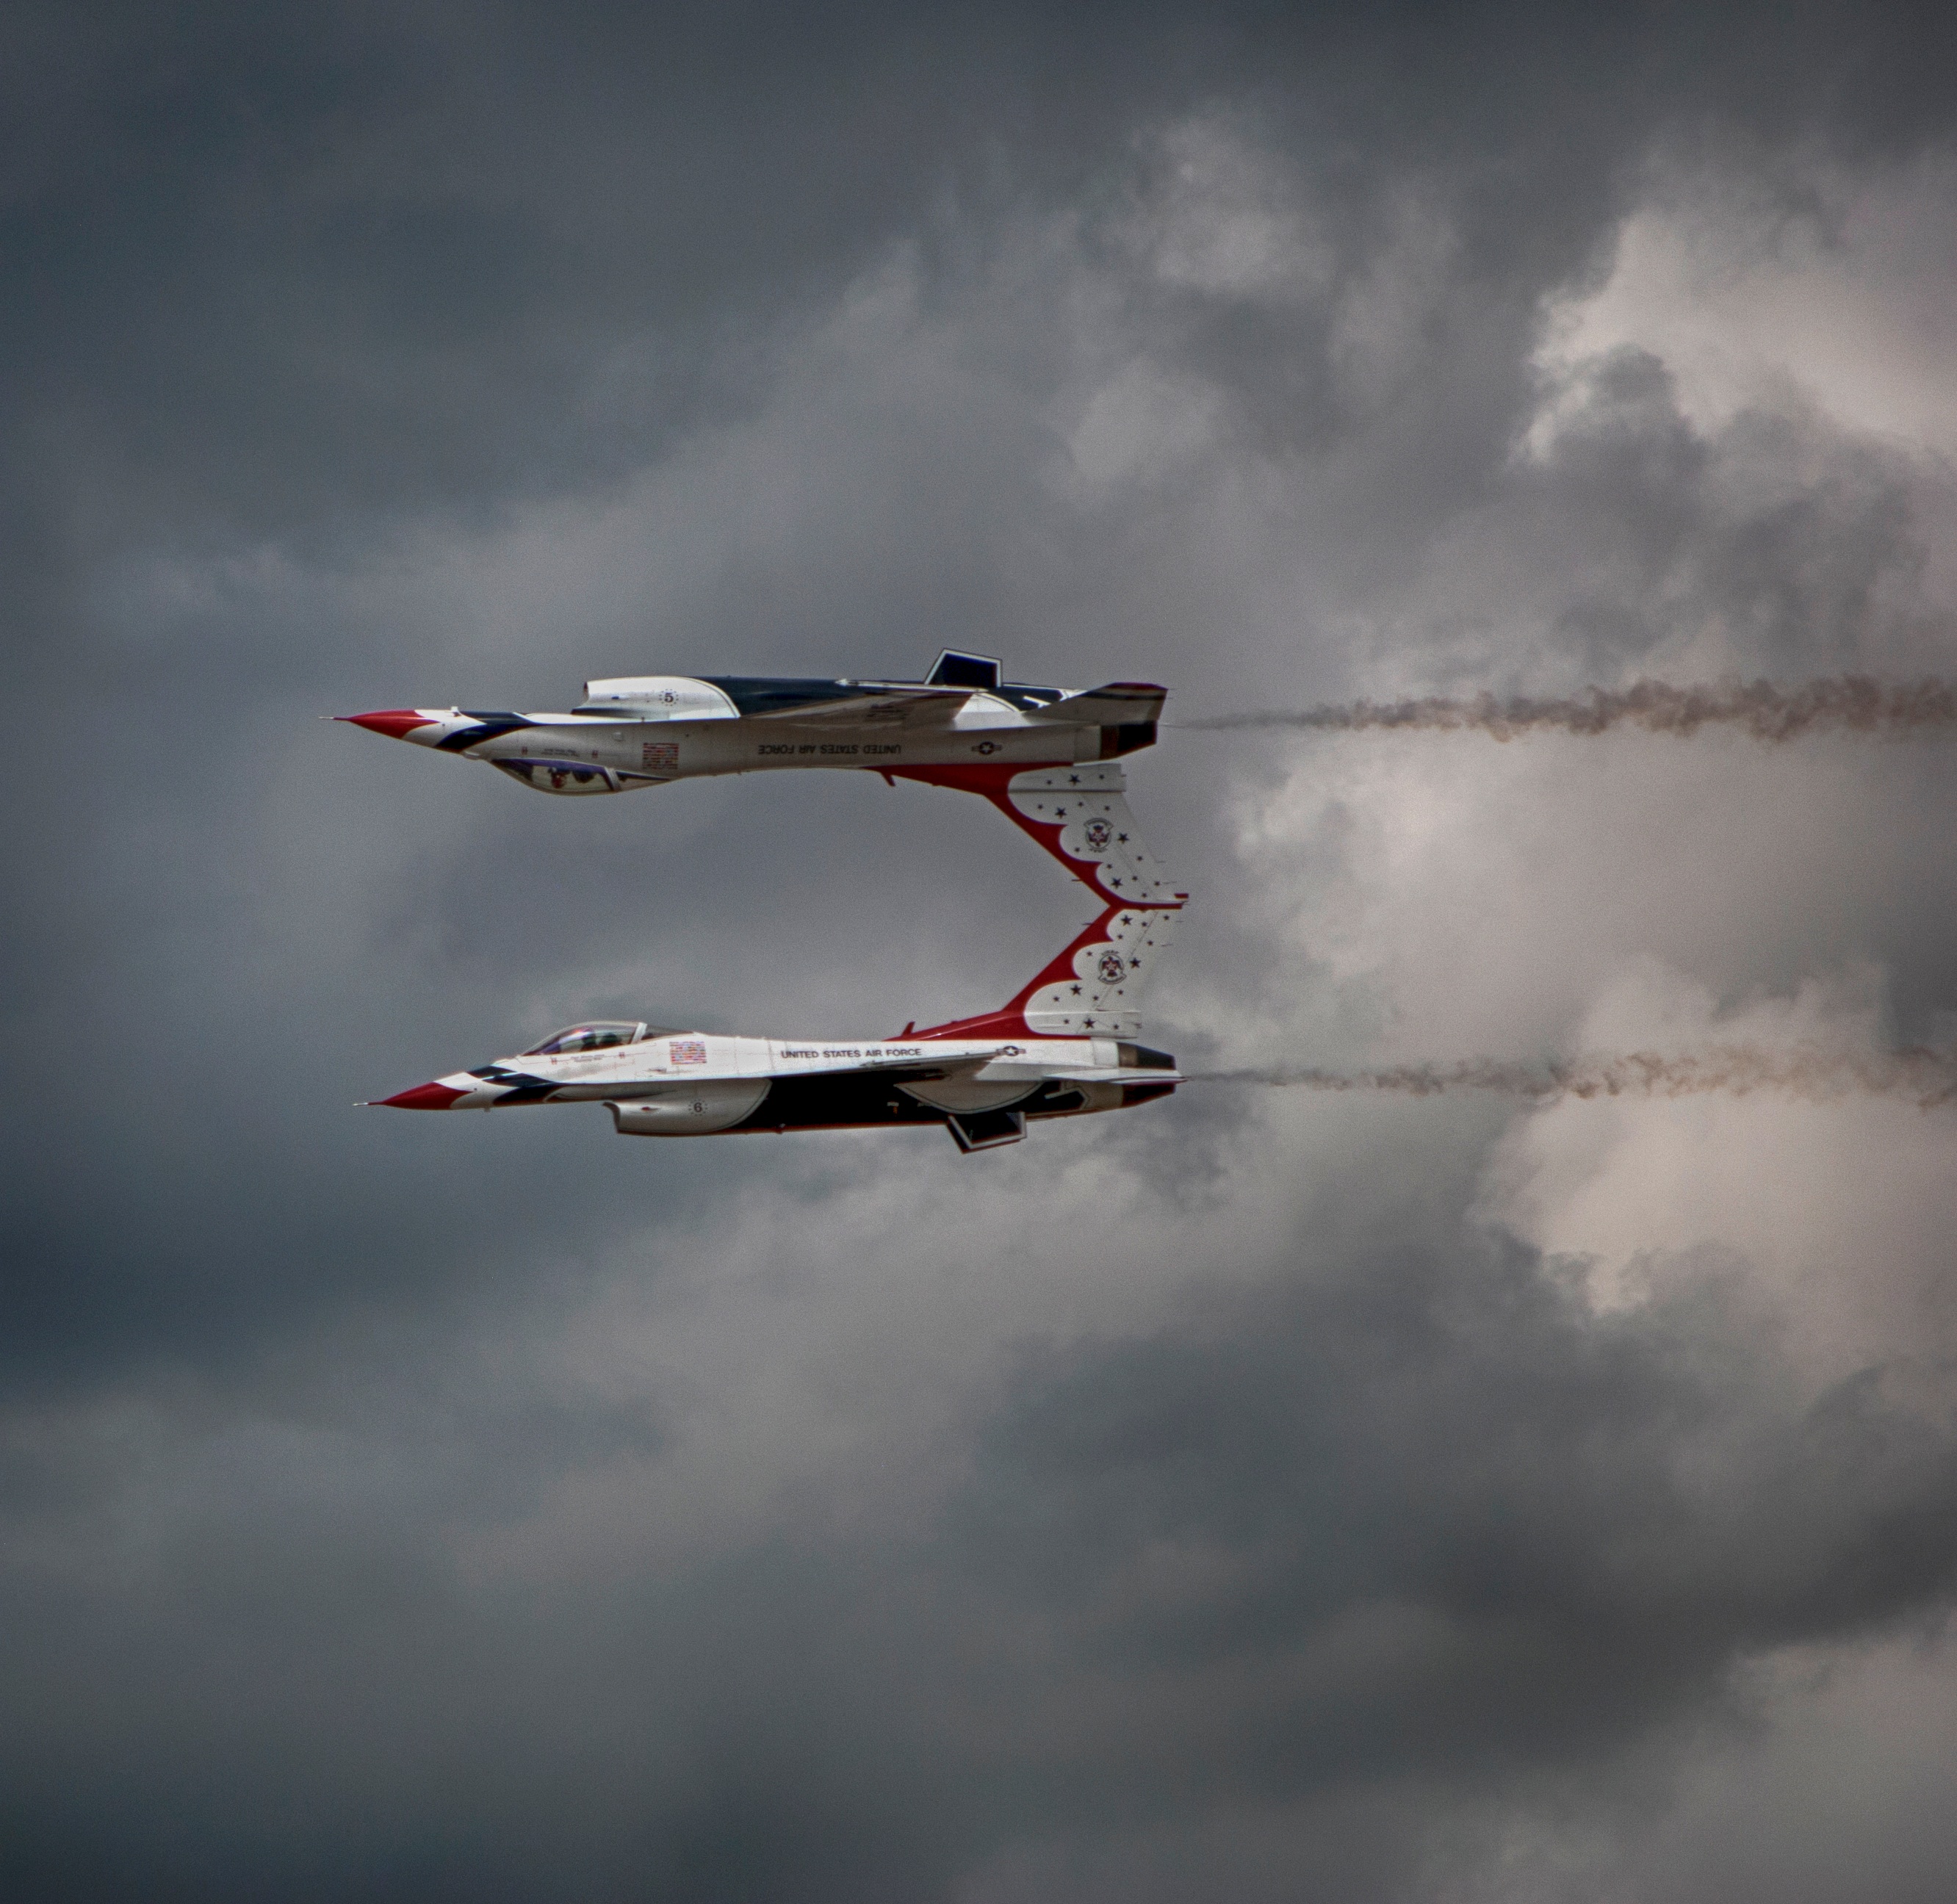
wing, airplane, aircraft, vehicle, aviation, flight, airliner, takeoff, air show, air force, jet aircraft, aerobatics, fighter aircraft, military aircraft, atmosphere of earth, aircraft engine, general aviation